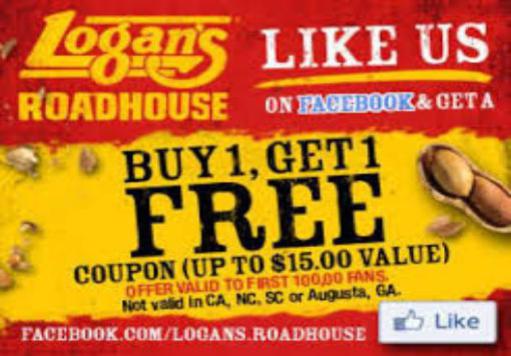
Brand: logan's roadhouse
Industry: Food